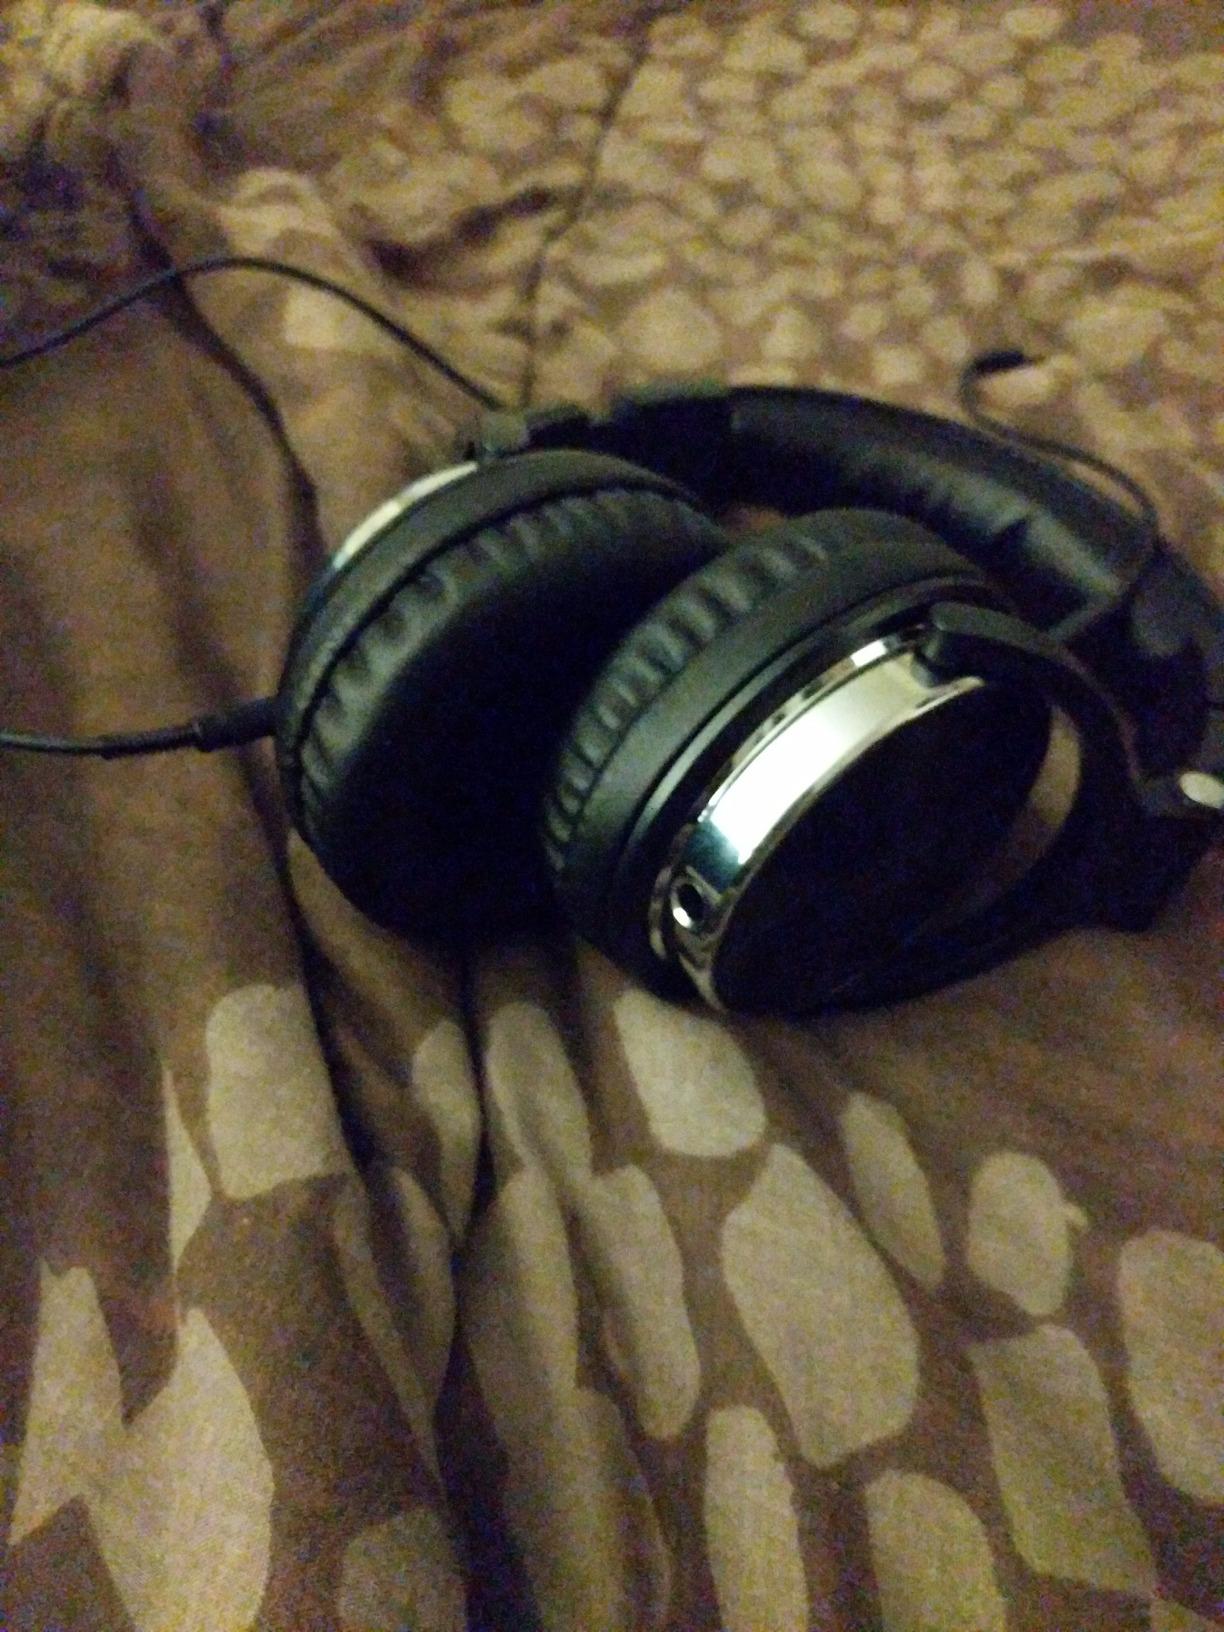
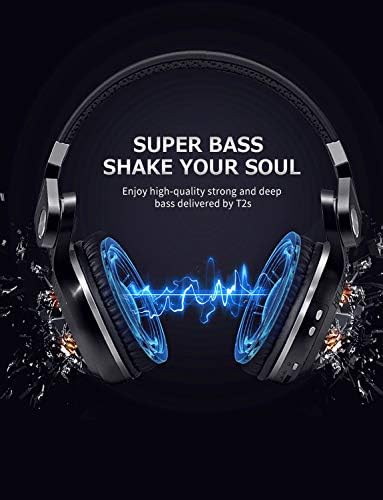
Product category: headphones
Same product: no